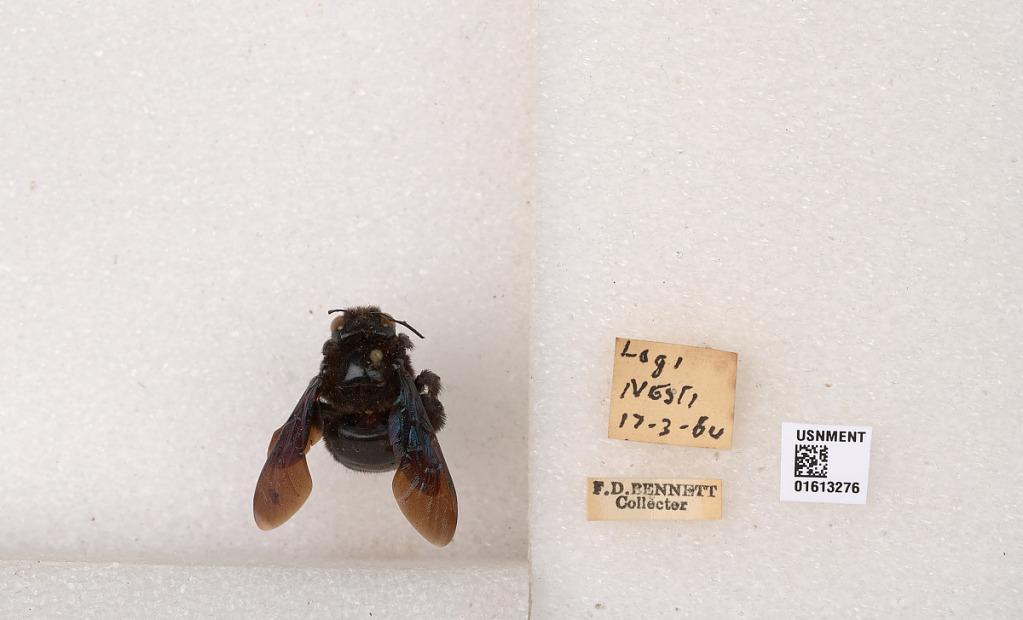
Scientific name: Xylocopa (Neoxylocopa) transitoria Pérez
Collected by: F. Bennett
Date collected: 1964-3-17